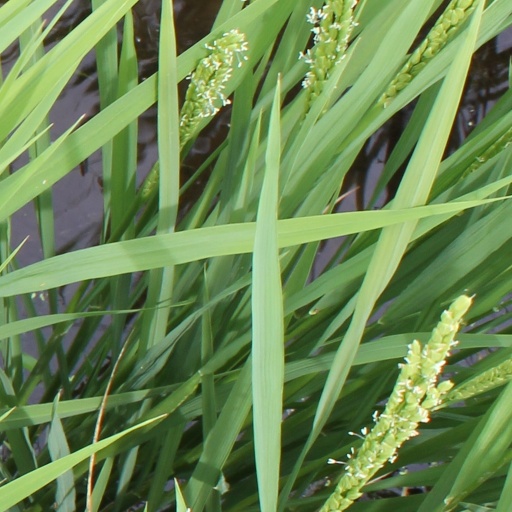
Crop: rice